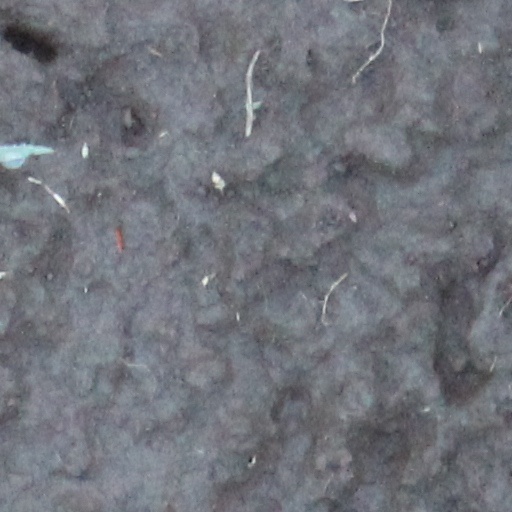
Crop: wheat